Holsteiner

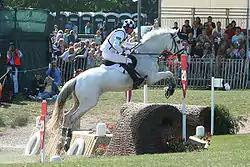
Hinrich Romeike on Holsteiner Marius in 2007; the pair went on to win the gold medal in eventing at the 2008 Beijing Olympics

In North America, Holsteiners are often employed as top-quality show hunters. Of the top 20 sires of hunters listed by the USEF in 2008, Holsteiners were again dominant: No. 1 Cheenook, No. 3 Cassini I, No. 6 Acorado I, No. 9 Come Back II, No. 11 Acord II, No. 13 Coriano, No. 15 Carano, No. 16 Hemmingway, No. 19 Burggraaf. The 2008 No. 1 Regular Working Hunter was Cunningham, a Holsteiner.